Braunschweig University of Art

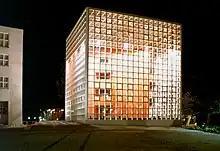
The library of the HBK, which was the Mexican Pavilion on the Expo 2000

The Braunschweig University of Art (Hochschule für Bildende Künste Braunschweig, HBK) is the second largest fine arts college in Germany.